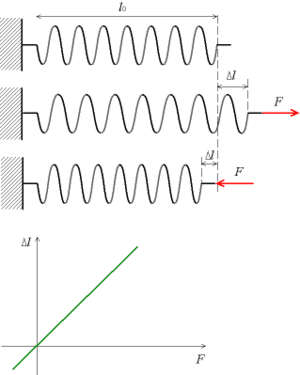
Modèle de déformation élastique de la matière. Auteur
Les lois de comportement de la matière, étudiées en science des matériaux et notamment en mécanique des milieux continus, visent à modéliser le comportement des fluides ou solides par des lois empiriques lors de leur déformation.